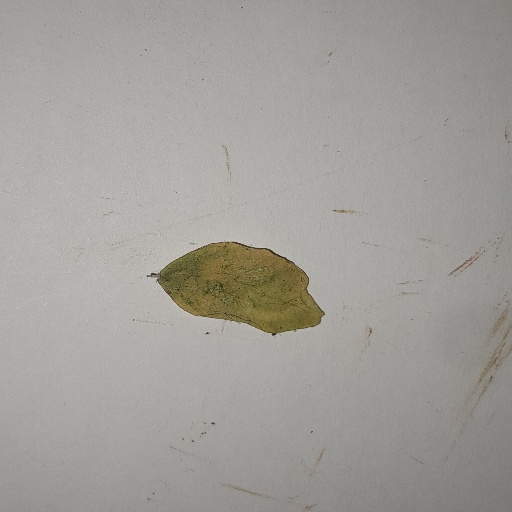
Species: Sojina
Leaf condition: Yellow Leaf